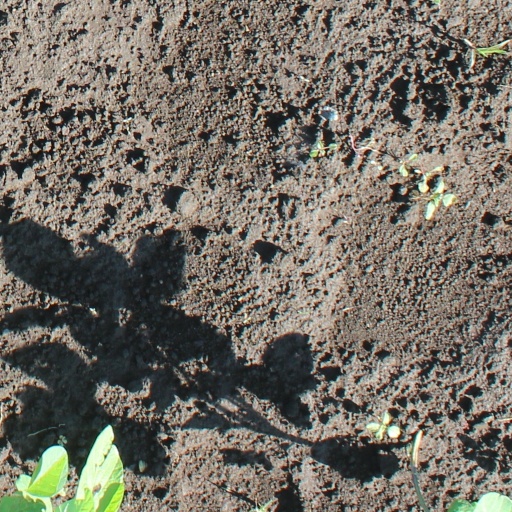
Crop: soybean